Gary Ervin

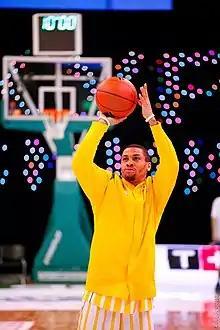

Gary Ervin (born August 9, 1983) is an American professional basketball player who last played for Chorale Roanne Basket of the French LNB Pro B. He played college basketball for Mississippi State University and the University of Arkansas. Ervin was the NBL's Most Valuable Player for the 2010–11 NBL season while playing for the Wollongong Hawks.